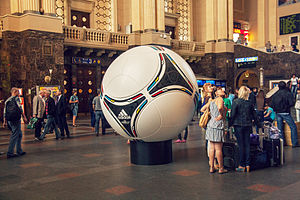
Adidas Tango 12
Stor model af Adidas Tango 12.
Adidas Tango 12 var den officielle fodbold ved Europamesterskabet i fodbold 2012. Bolden er opkaldt efter den oprindelige Adidas Tango serie af fodbolde, dog er Tango 12 og dens variationer i et helt nyt design. Tango 12 er den 11 officielle bold som Adidas producerede til en EM-slutrunde. Variationer af bolden har været brugt til Africa Cup of Nations 2012 og Sommer-OL 2012.